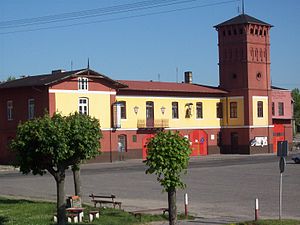
Sulejów
Sulejów er en by i Polen, i Lodz-voivodskab. Sulejów ligger ved floden Pilica.